Hermann Schaefer

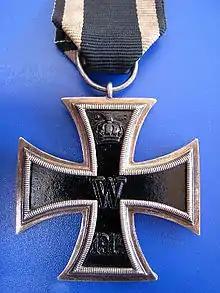

Hermann Schaefer (12 September 1885 – 1962) was a German general during the Second World War.